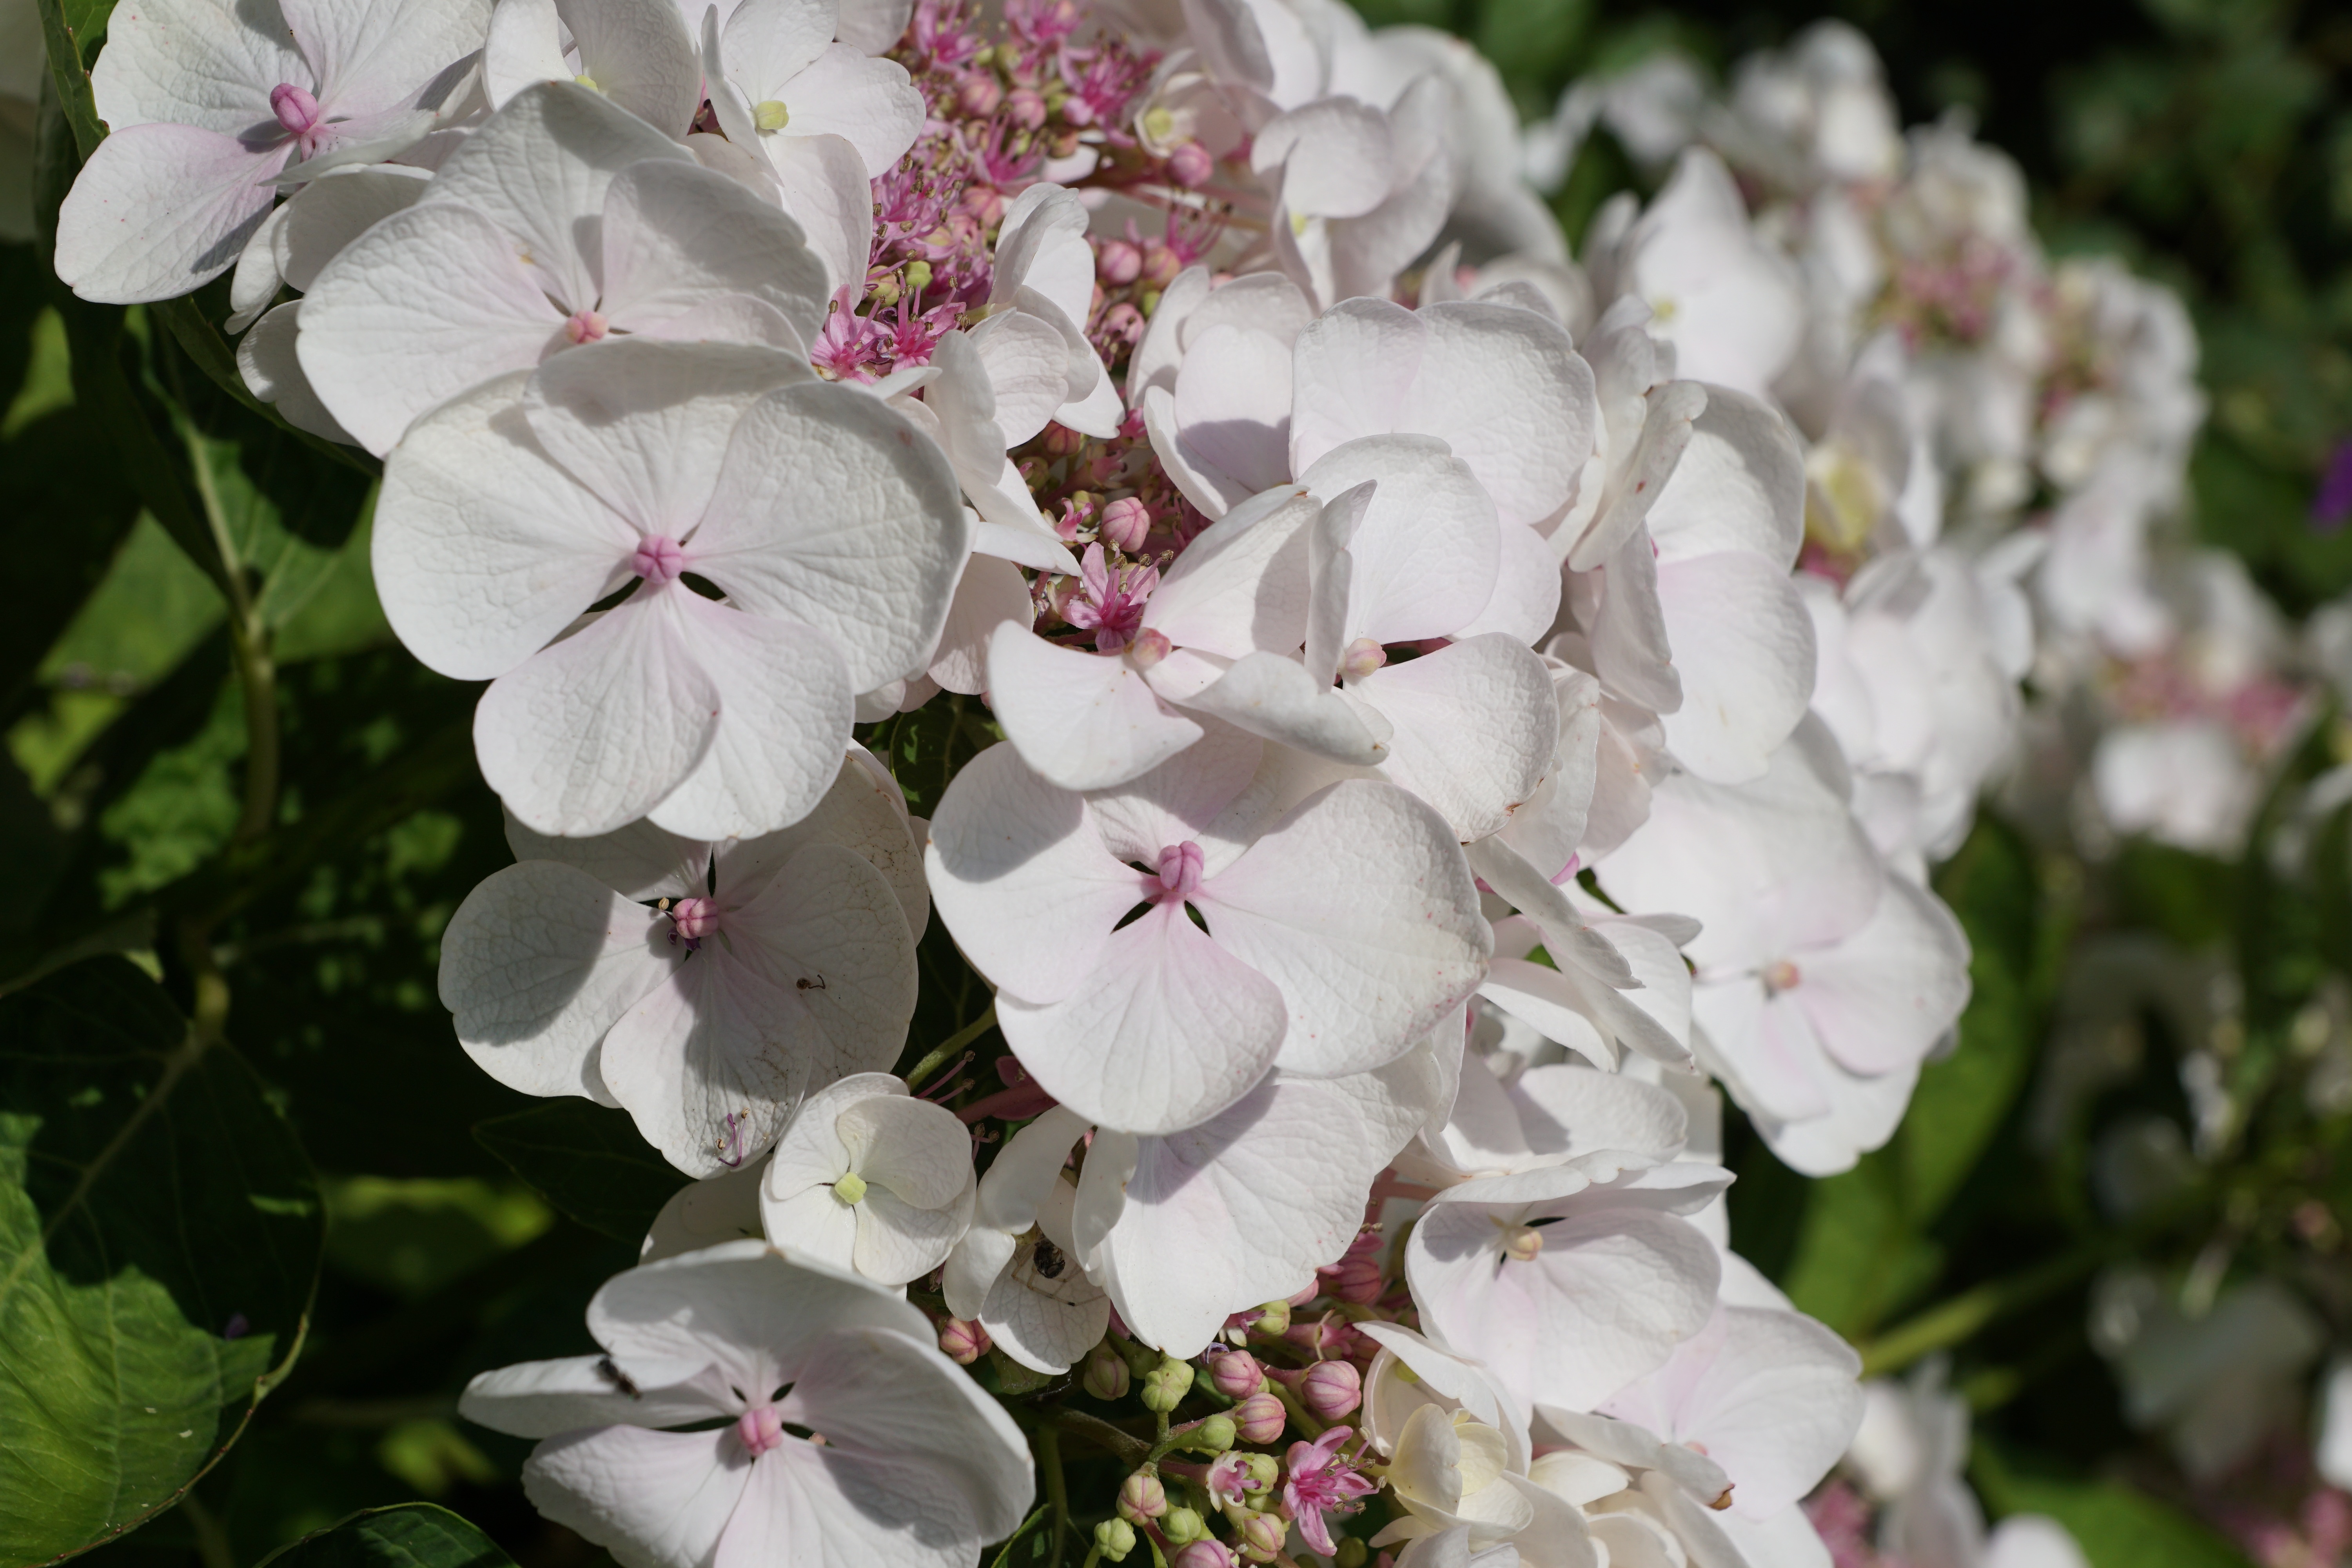
nature, branch, blossom, plant, white, flower, petal, bloom, summer, spring, green, botany, flora, shrub, beautiful, botanical garden, floristry, fragrance, berlingen, lake constance, flowering plant, land plant